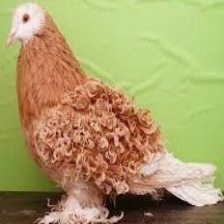
Species: FRILL BACK PIGEON
Scientific name: COLUMBA LIVIA DOMESTICA